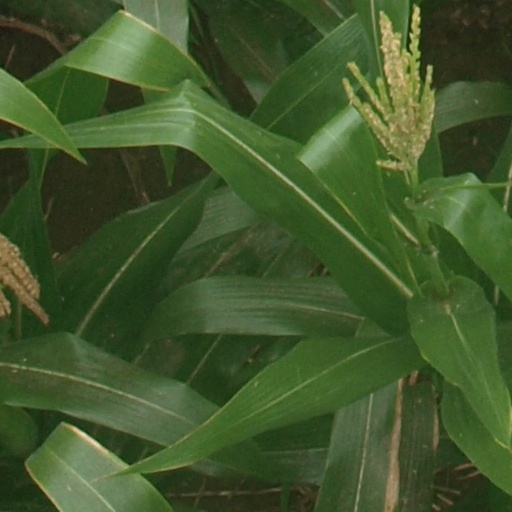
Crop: maize; corn